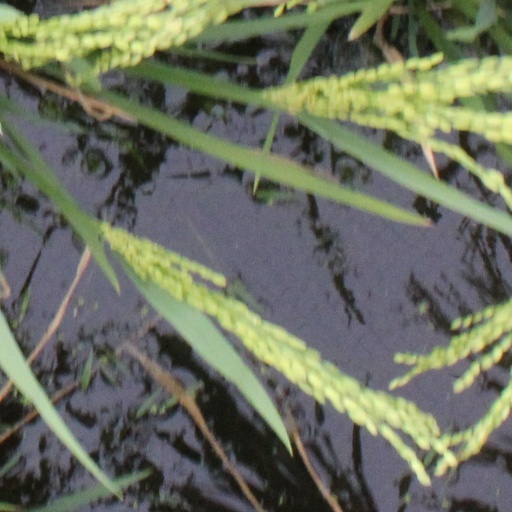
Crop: rice